Text editor

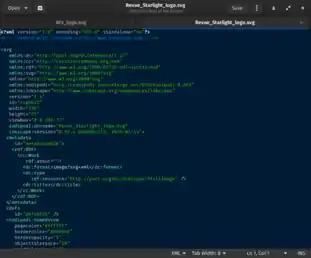
gedit is a text editor shipped with GNOME.

Some text editors are small and simple, while others offer broad and complex functions. For example, Unix and Unix-like operating systems have the pico editor (or a variant), but many also include the vi and Emacs editors. Microsoft Windows systems come with the simple Notepad, though many people—especially programmers—prefer other with more features. Under Apple Macintosh's classic Mac OS there was the native TeachText later replaced by SimpleText in 1994, which was replaced in Mac OS X by TextEdit, which combines features of a text editor with those typical of a word processor such as rulers, margins and multiple font selection. These features are not available simultaneously, but must be switched by user command, or through the program automatically determining the file type.